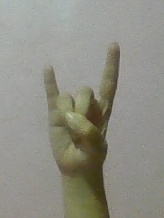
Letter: la